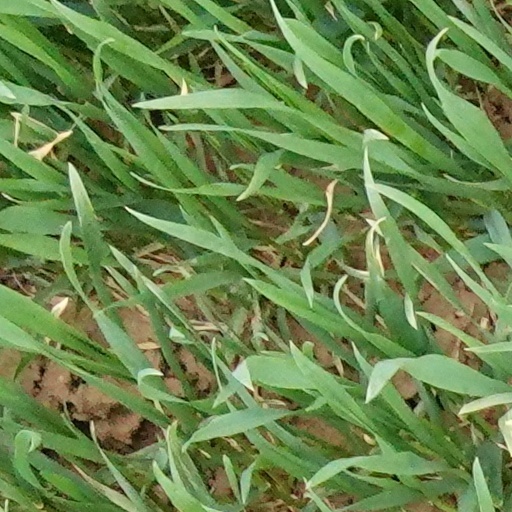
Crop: wheat